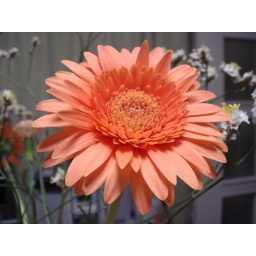
flower in orange color